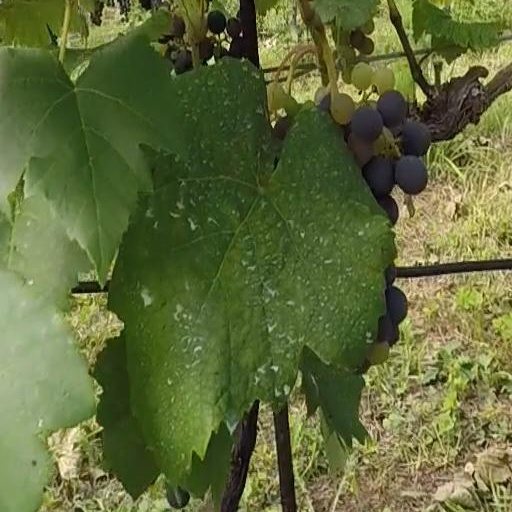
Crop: grape